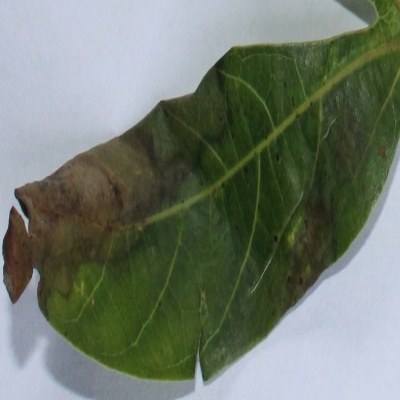
Crop: Cassava
Condition: bacterial blight